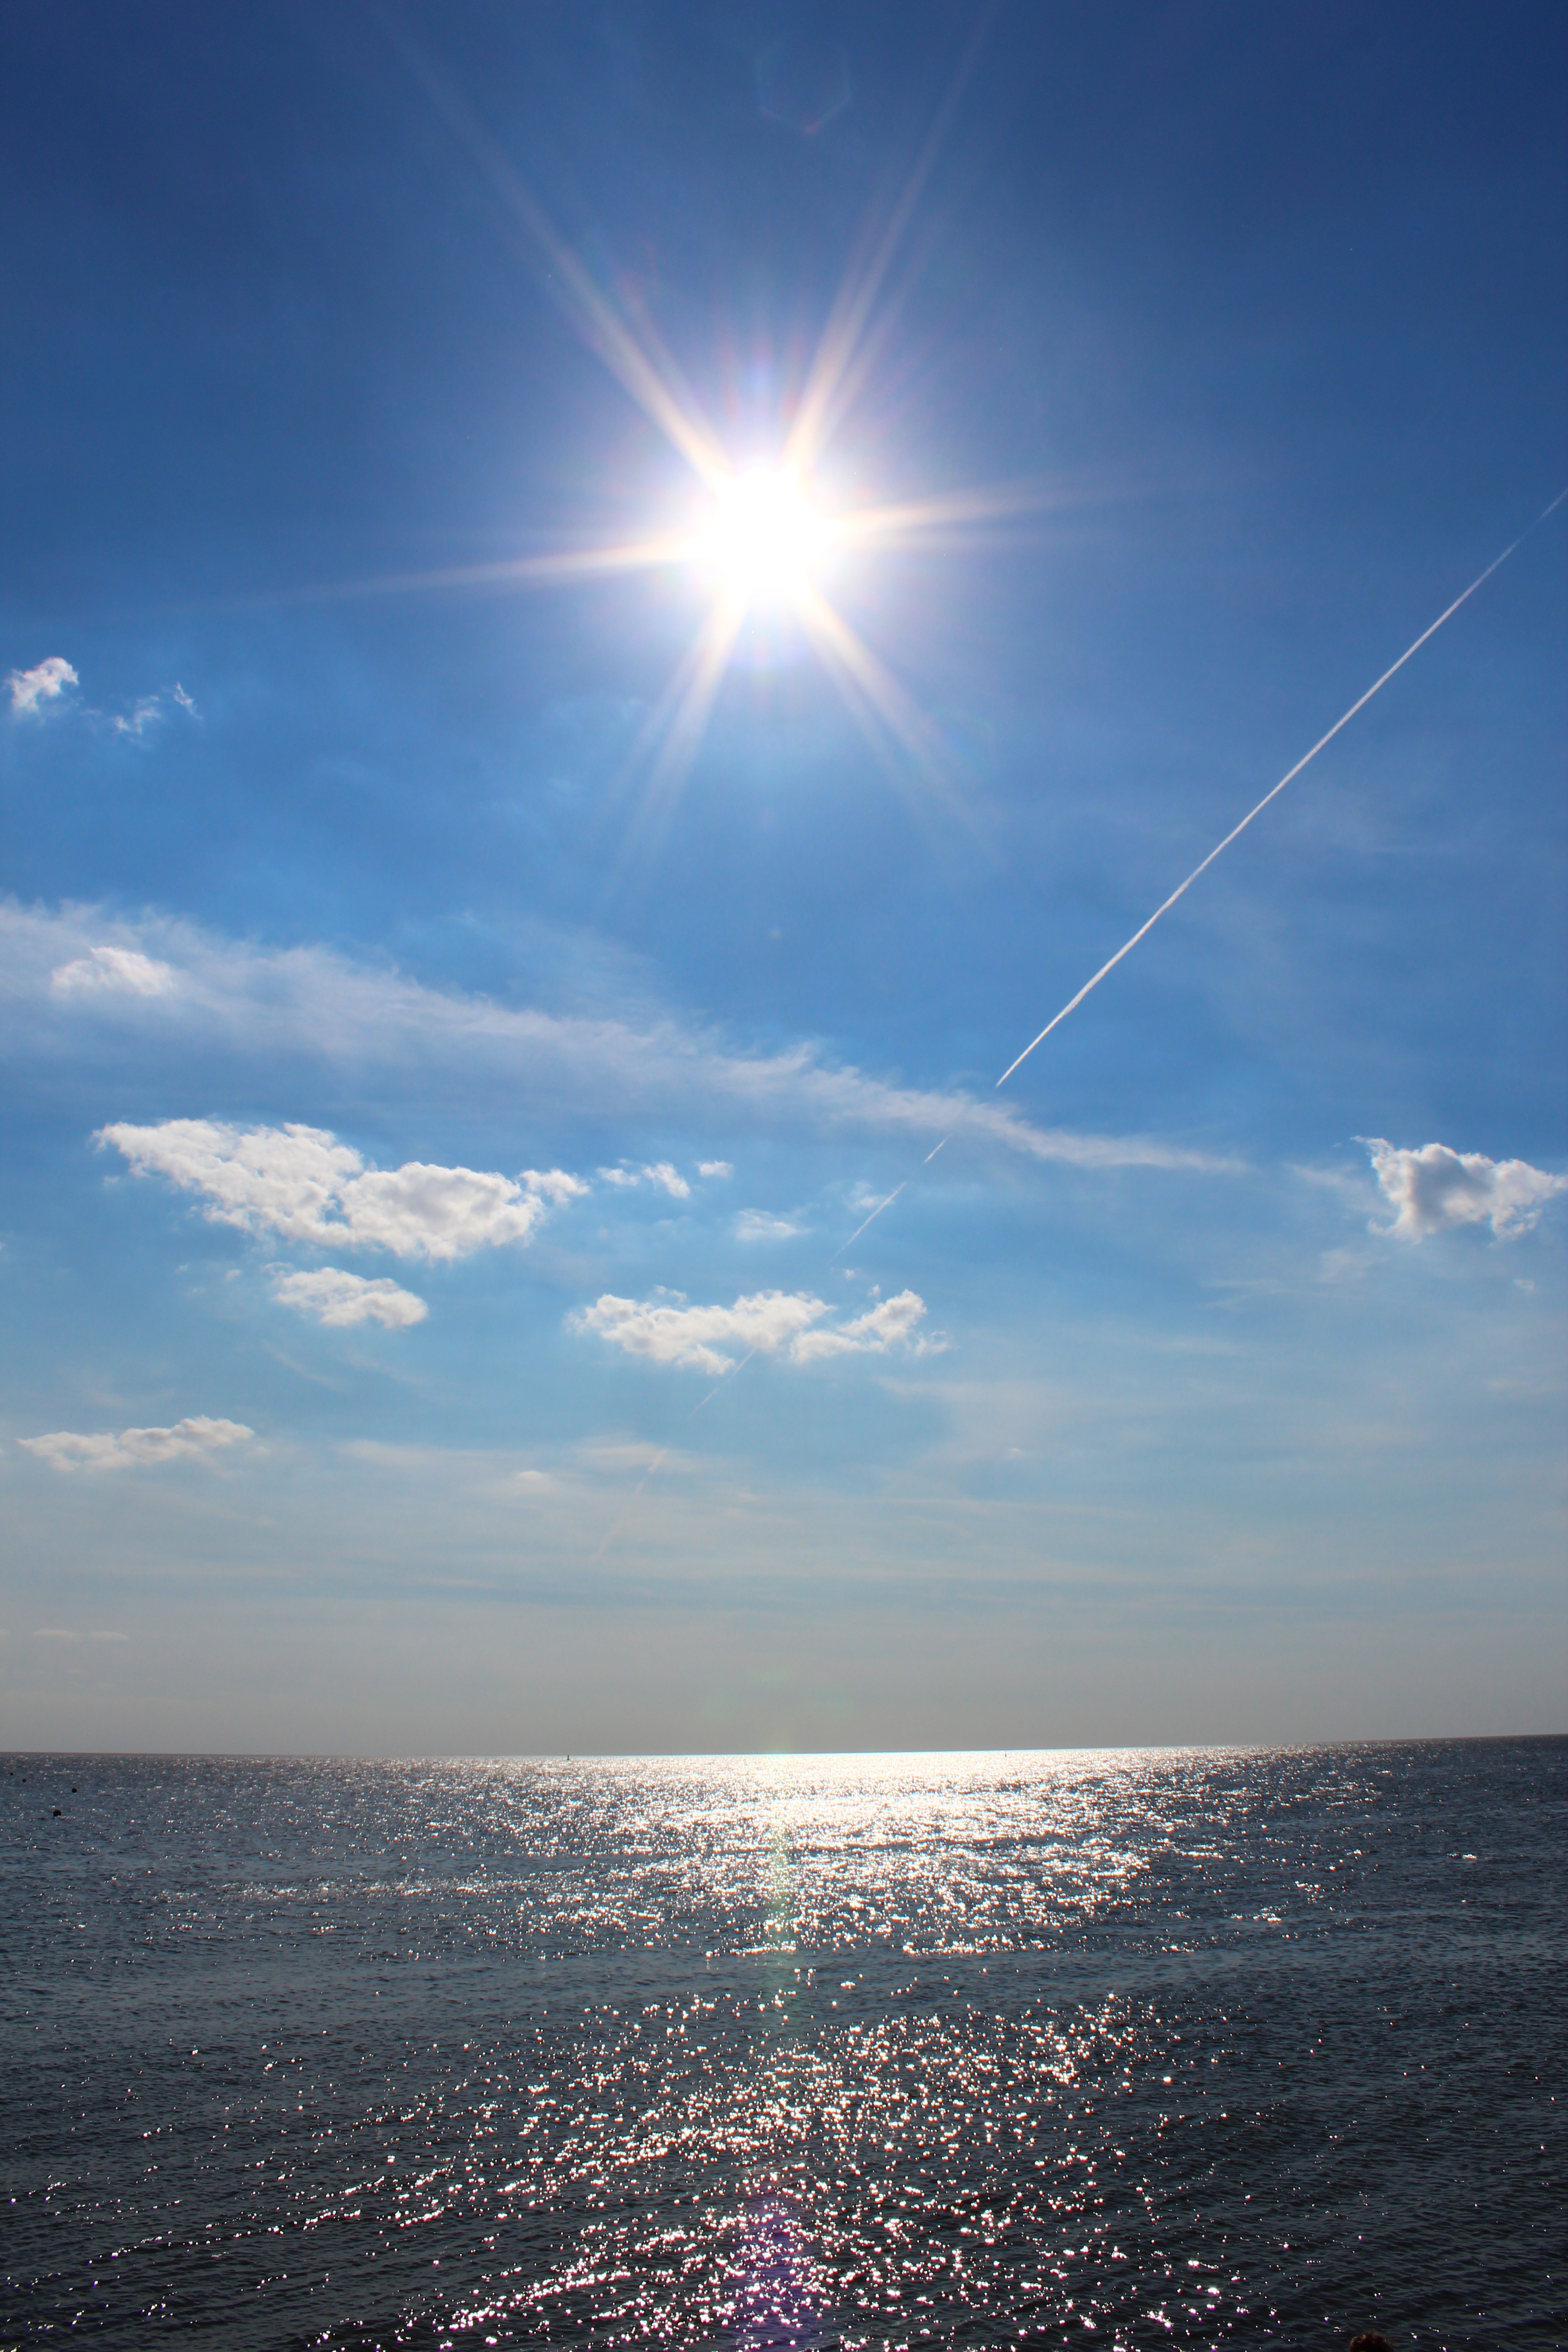
beach, sea, coast, water, ocean, horizon, cloud, sky, sun, sunrise, sunlight, morning, shore, wave, wind, atmosphere, daytime, evening, reflection, cumulus, calm, clouds, north sea, mirroring, phenomenon, b sum, meteorological phenomenon, atmosphere of earth, wind wave